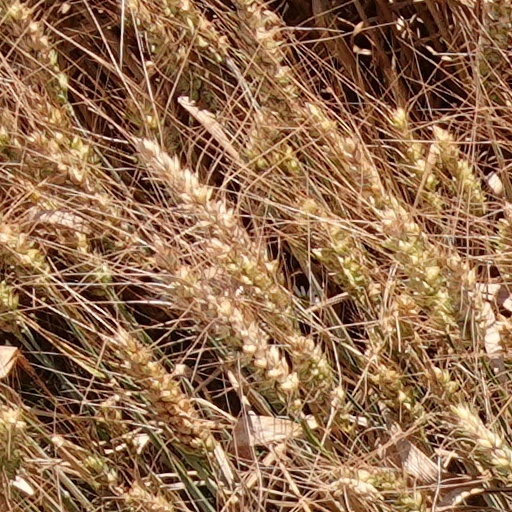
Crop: wheat